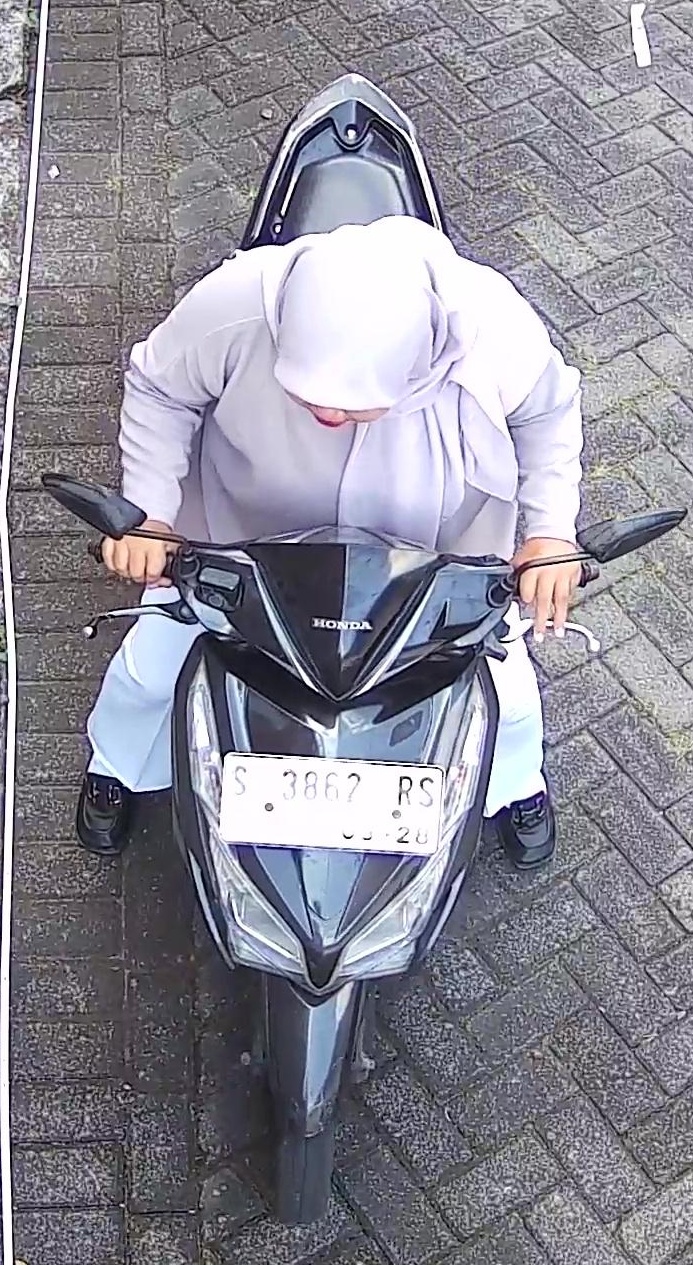
person-with-helmet: 0
person-without-helmet: 1